Sopot railway station

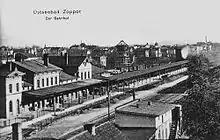
The station around 1890.

The station was built in the years 1868–1870. The railway reached Sopot from Gdańsk (11.7 km) on 1 July 1870. On 1 September of the same year the line from Slupsk and Gdynia (119.5 km) reached Sopot.